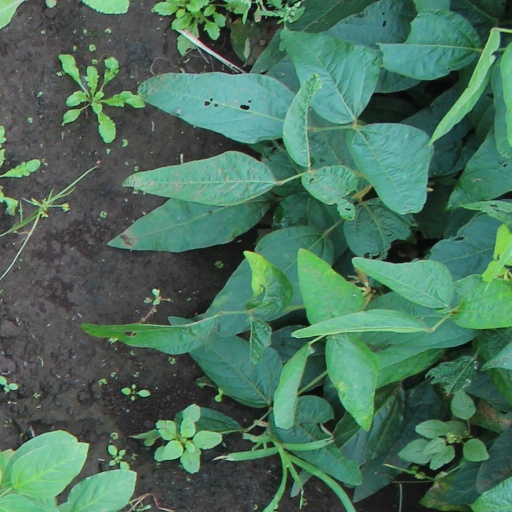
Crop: soybean